Voice of God

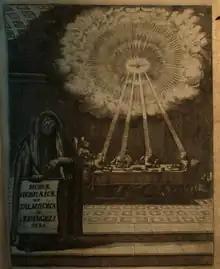
Image of Divine Voice in Lightfoot, John (1675) Horae Hebraicae et Talmudicae In Qvatuor Evangelistas

The phrase "bat kol" appears in many Talmudic stories to represent a heavenly or divine voice to human beings. It proclaims God's will or judgment, deeds, and commandments to individuals or to a number of persons, rulers, communities, and even to whole nations.